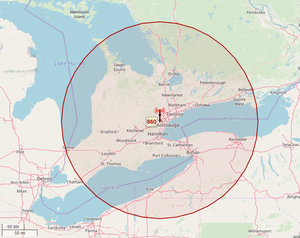
carte de la zone de diffusion, CJBC AM
CJBC est une station de radio canadienne francophone située à Toronto, dans la province de l'Ontario. Elle est détenue et opérée par la Société Radio-Canada et affiliée à son réseau généraliste ICI Radio-Canada Première.